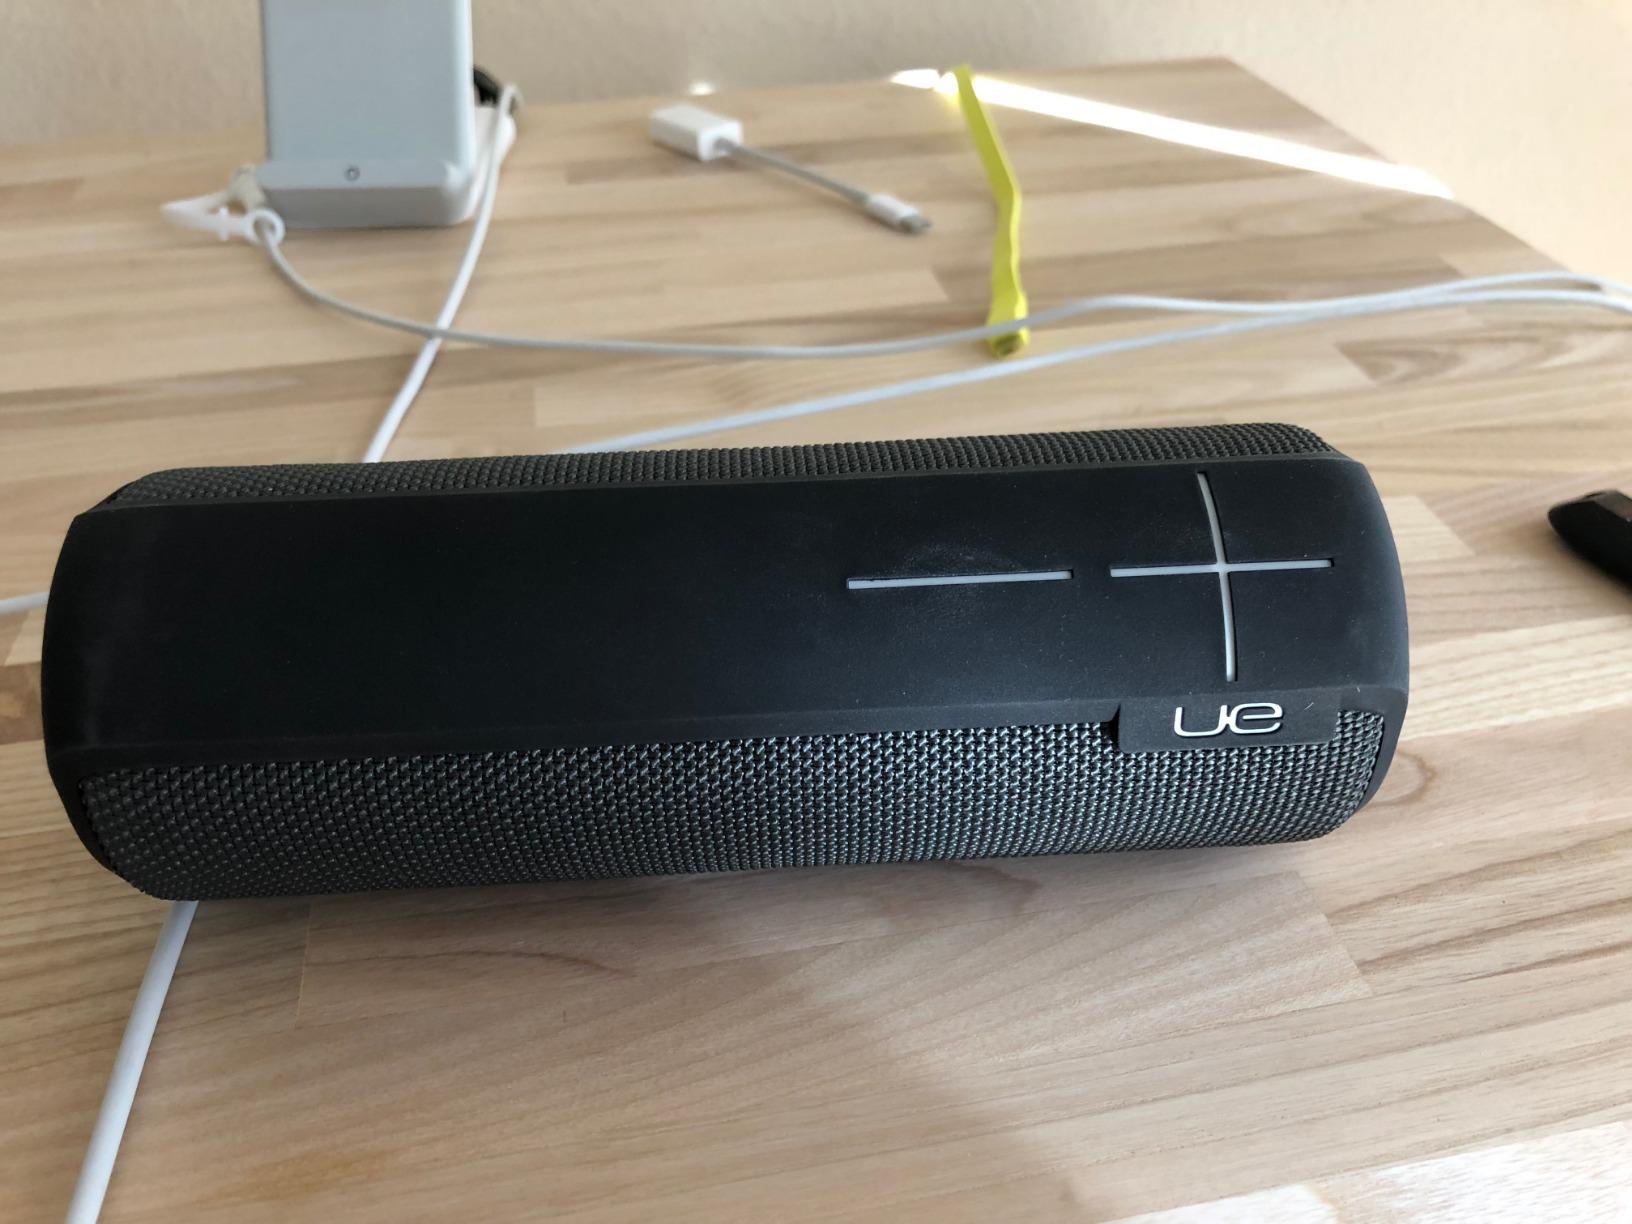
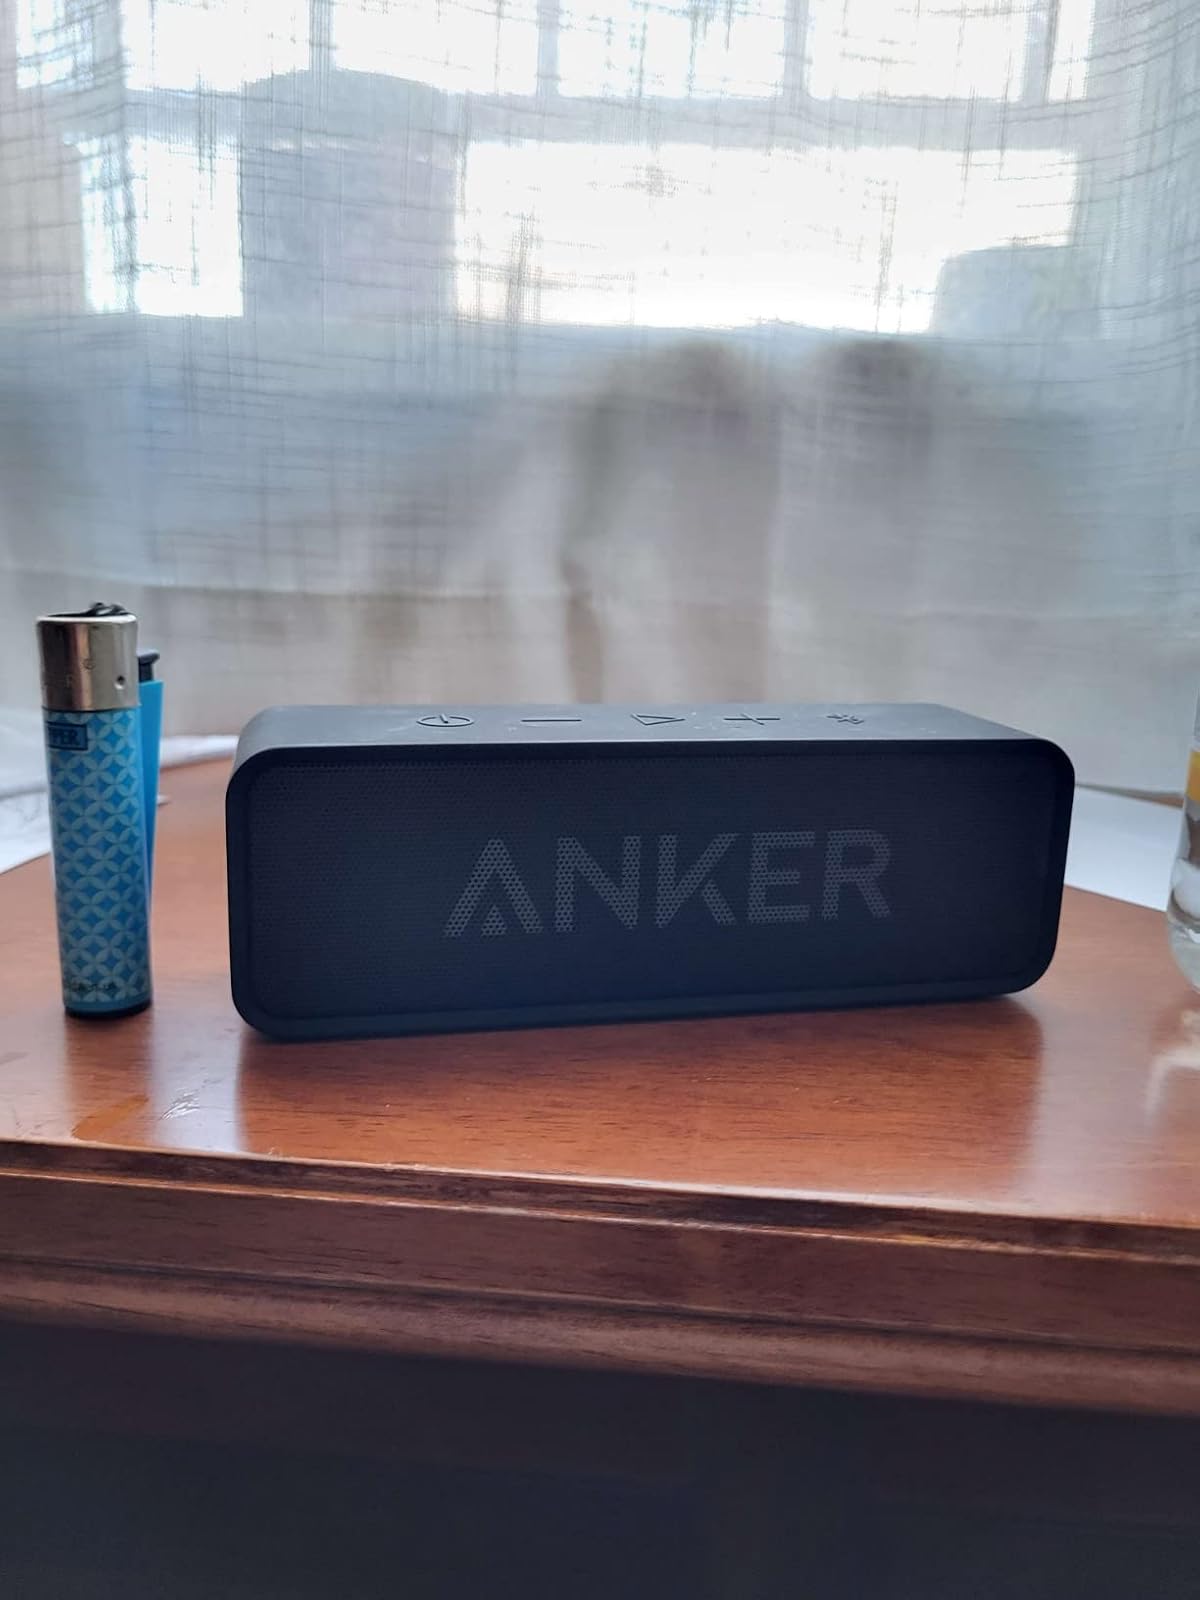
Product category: speaker
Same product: no